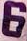
Number: 6